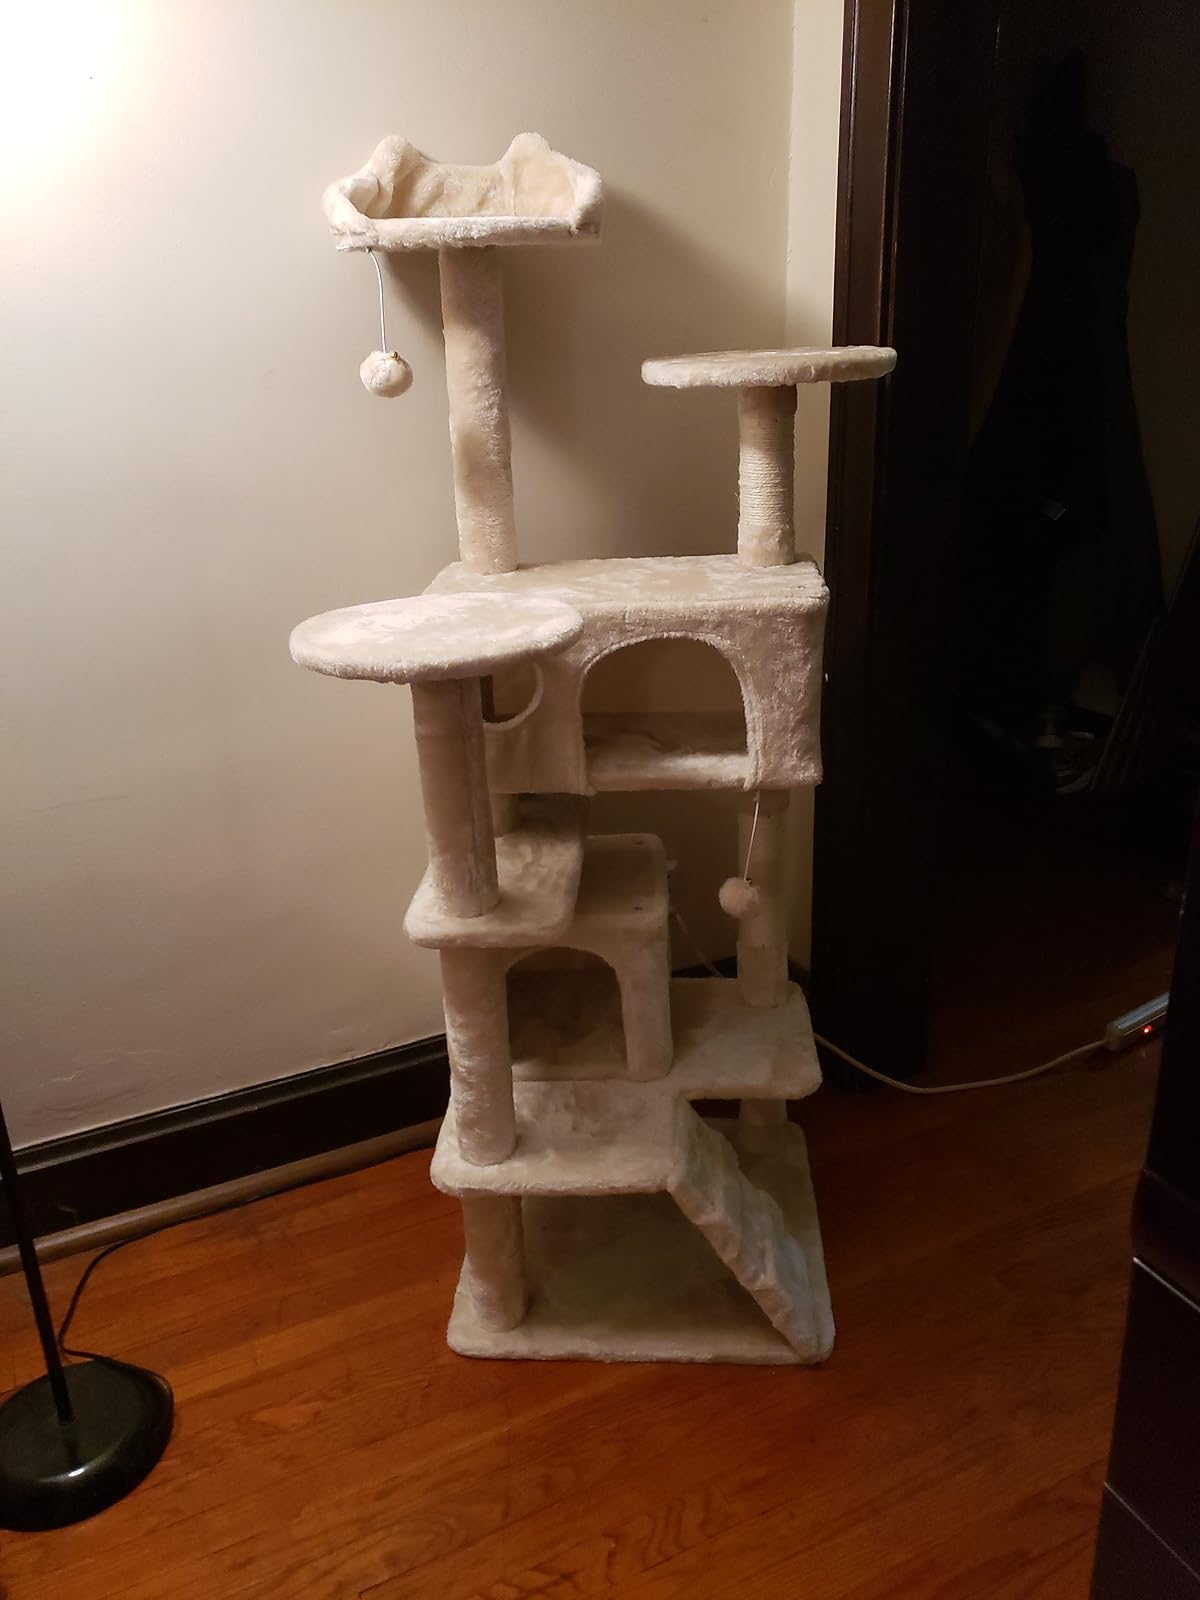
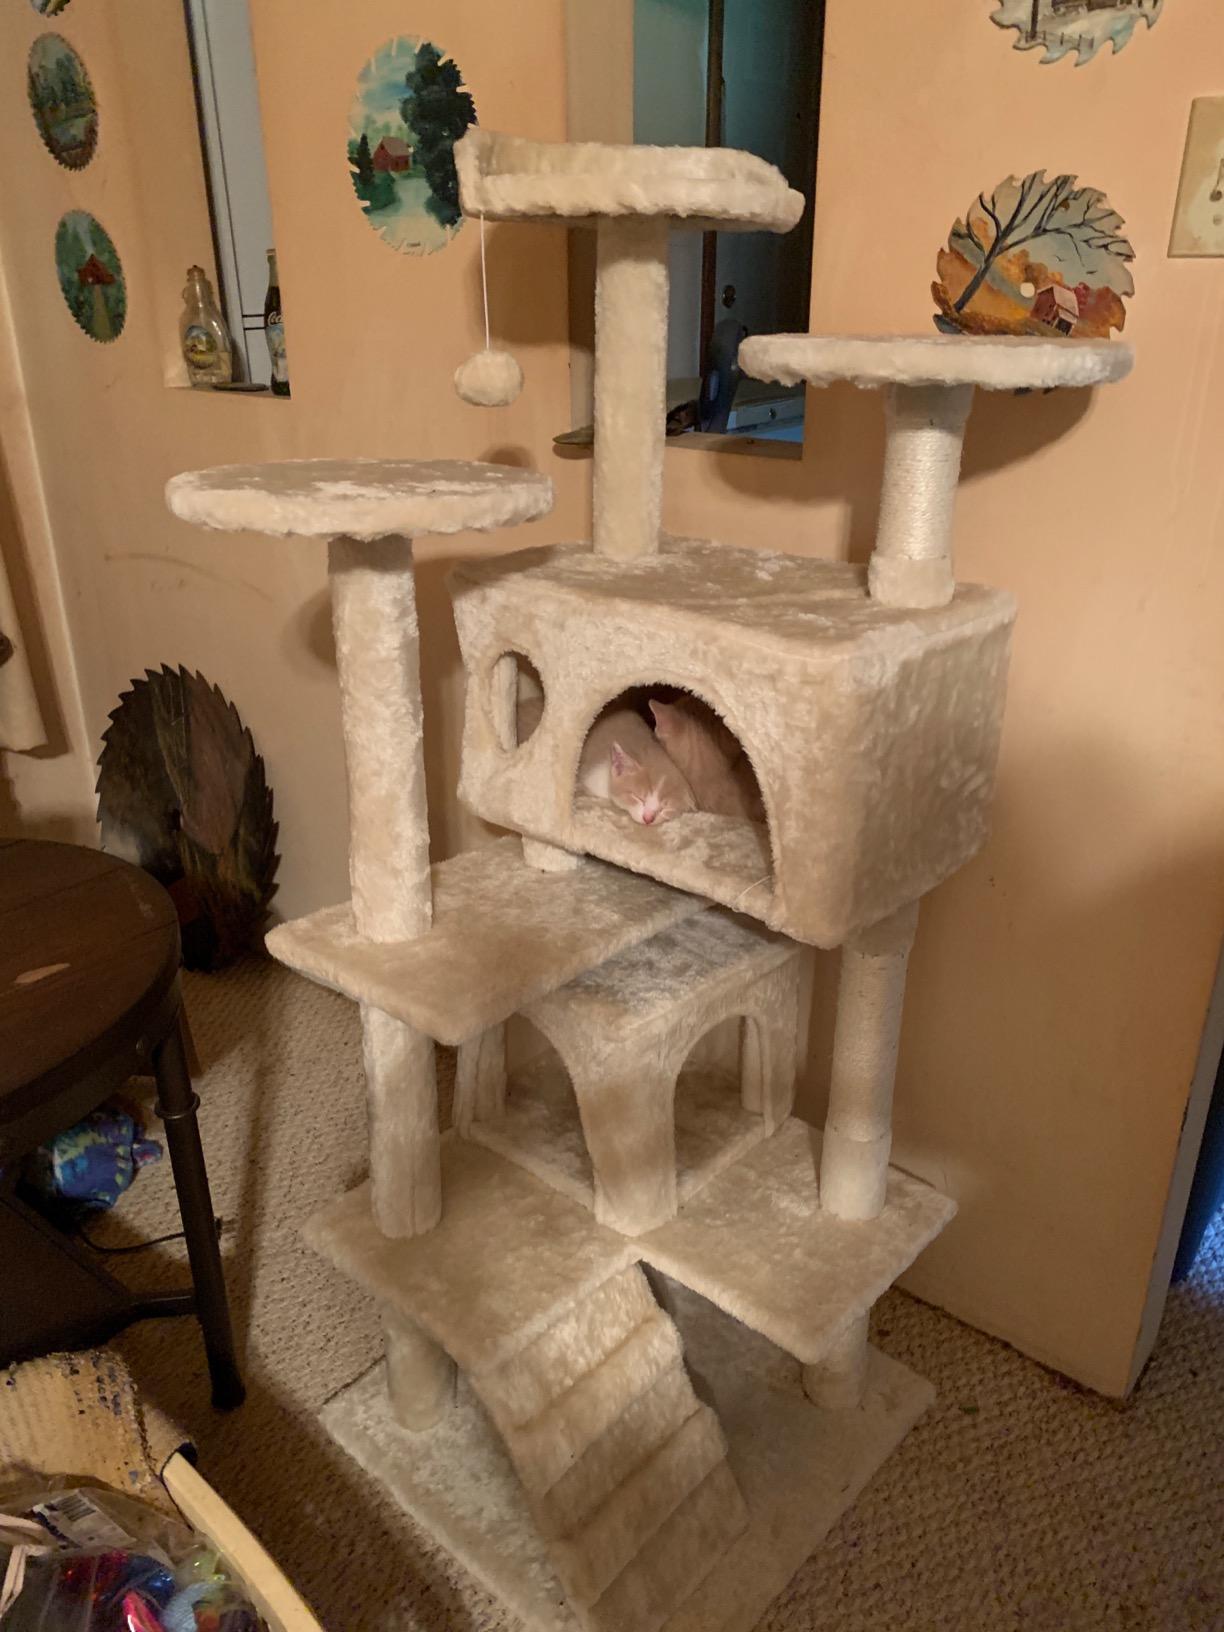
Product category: items_cat tree
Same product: yes